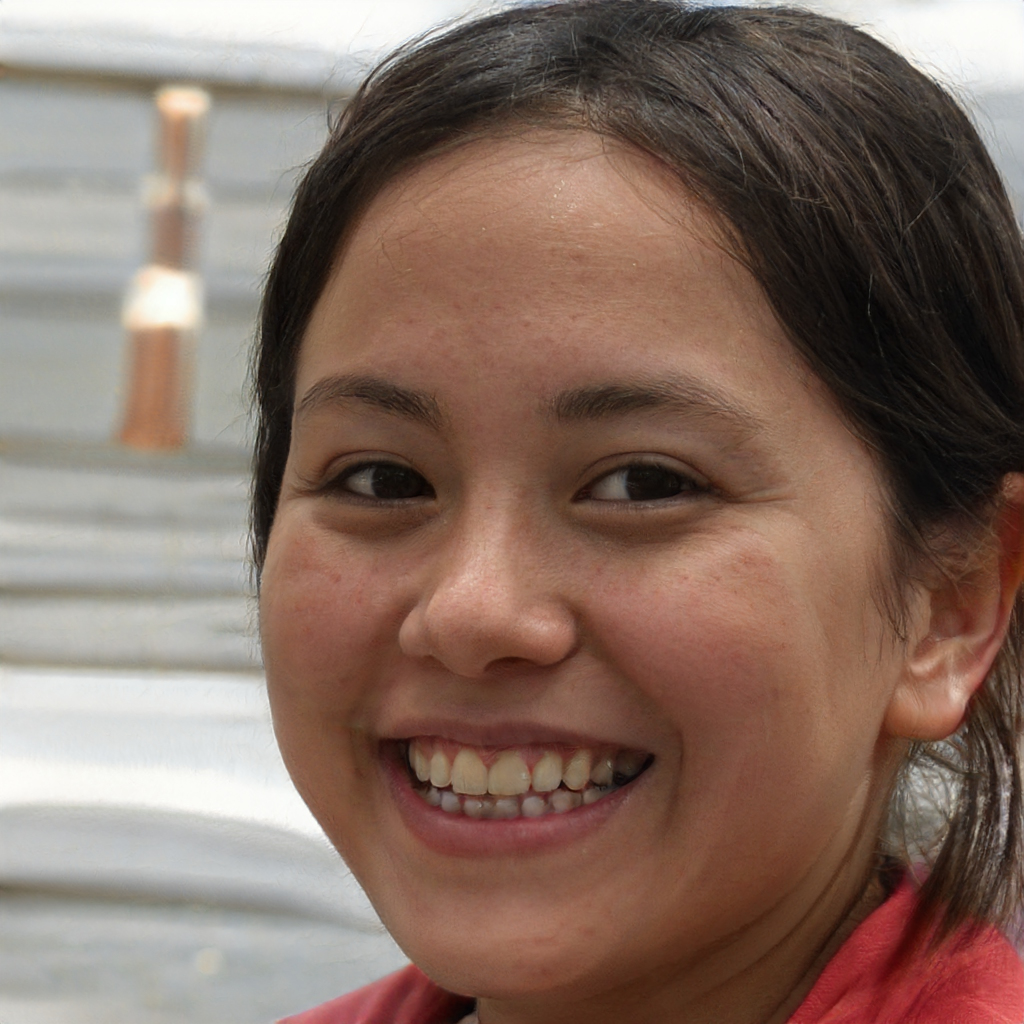
Portrait style: Real Portrait